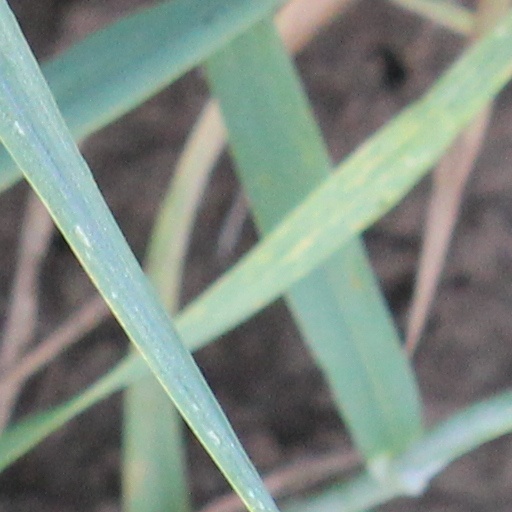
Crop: wheat